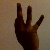
The image shows a hand gesture representing the number 9 in Indian Sign Language.